Ponce Historic Zone

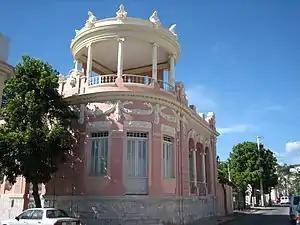
The 1912 Casa Wiechers-Villaronga, housing the Museo de la Arquitectura Ponceña

Carmelo Rosario Natal has linked the origins of the Ponce Historic Zone to an event that took place on 8 June 1893. On that date, La Gaceta de Puerto Rico, the insular government's official periodical, published an edict of the Governor of Puerto Rico, Antonio Daban y Ramirez de Arellano, that mandated municipal authorities throughout the Island to divide, for fire control purposes, a town's urban center into three zones: stone-built, build with fire resistant materials, and built with combustible materials. No structure could be built, rebuilt or restored within a minimum of 50 meters from the town's central square unless it was stoned-built or it was to be upgraded to a stone-built structure. According to Rosario Natal, those were the roots of what almost 70 years later would be called the Ponce Historic Zone.